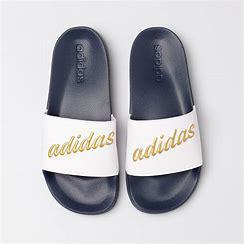
Brand: Adidas
Model: Adilette Shower